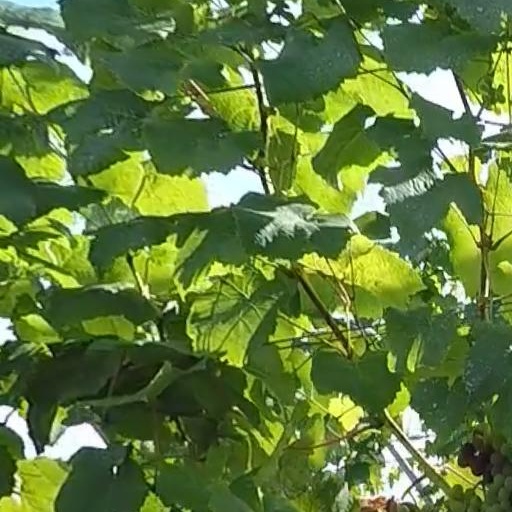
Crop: grape